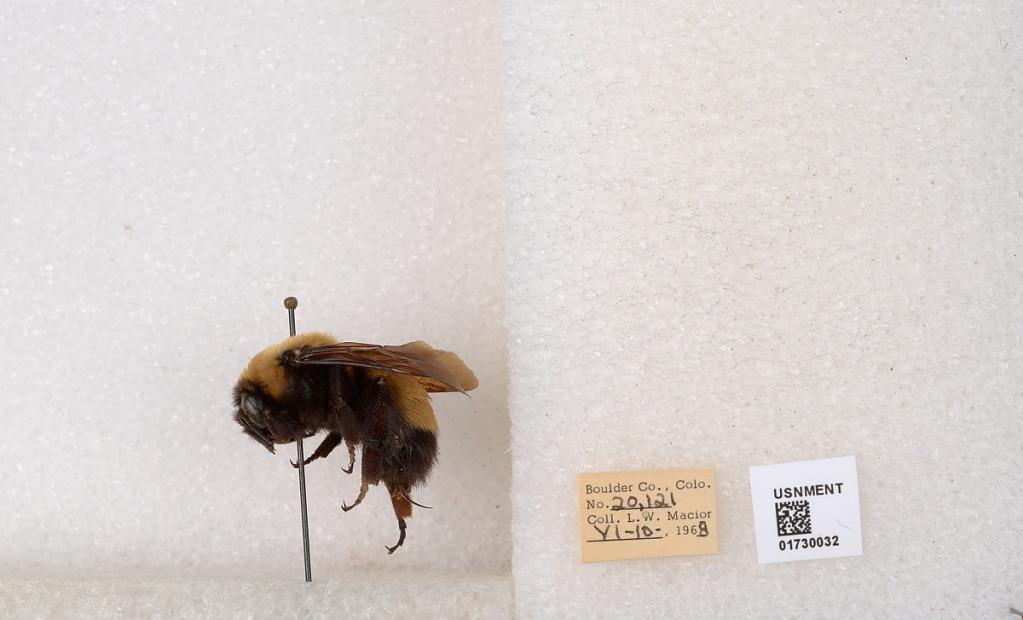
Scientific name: Bombus (Bombus) nevadensis Cresson